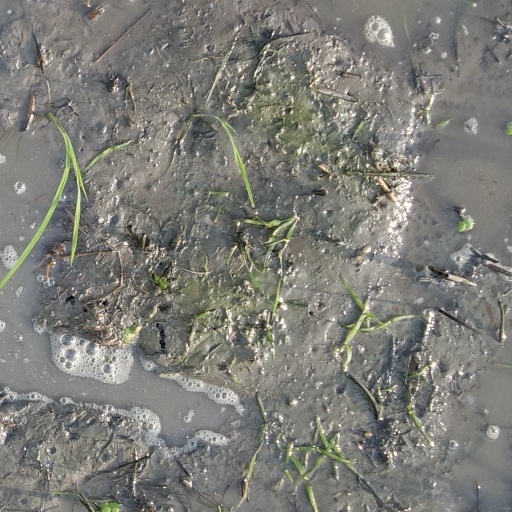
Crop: rice